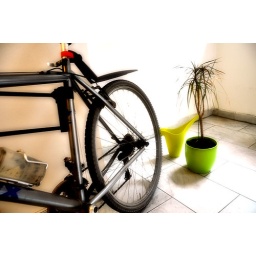
My bike in the office